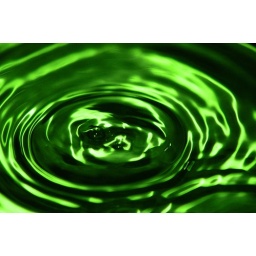
water into a black pan in the kitchen sink then photoshopped green